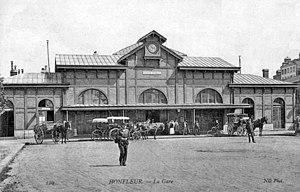
Le bâtiment voyageurs, de la gare d'Honfleur , vu depuis la cour. Le port est dans le dos du photographe.
La gare de Honfleur est une gare ferroviaire française, fermée et disparue, de la ligne de Pont-l'Évêque à Honfleur. Elle était située, à proximité du blockhaus de la gare situé quai Tostain, à la place de l'actuel parking avant le rond point au sud-est du bassin de l'est dans la ville de Honfleur dans le département du Calvados, en région Normandie.